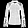
Label: Shirt